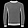
Label: Pullover